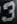
Number: 3